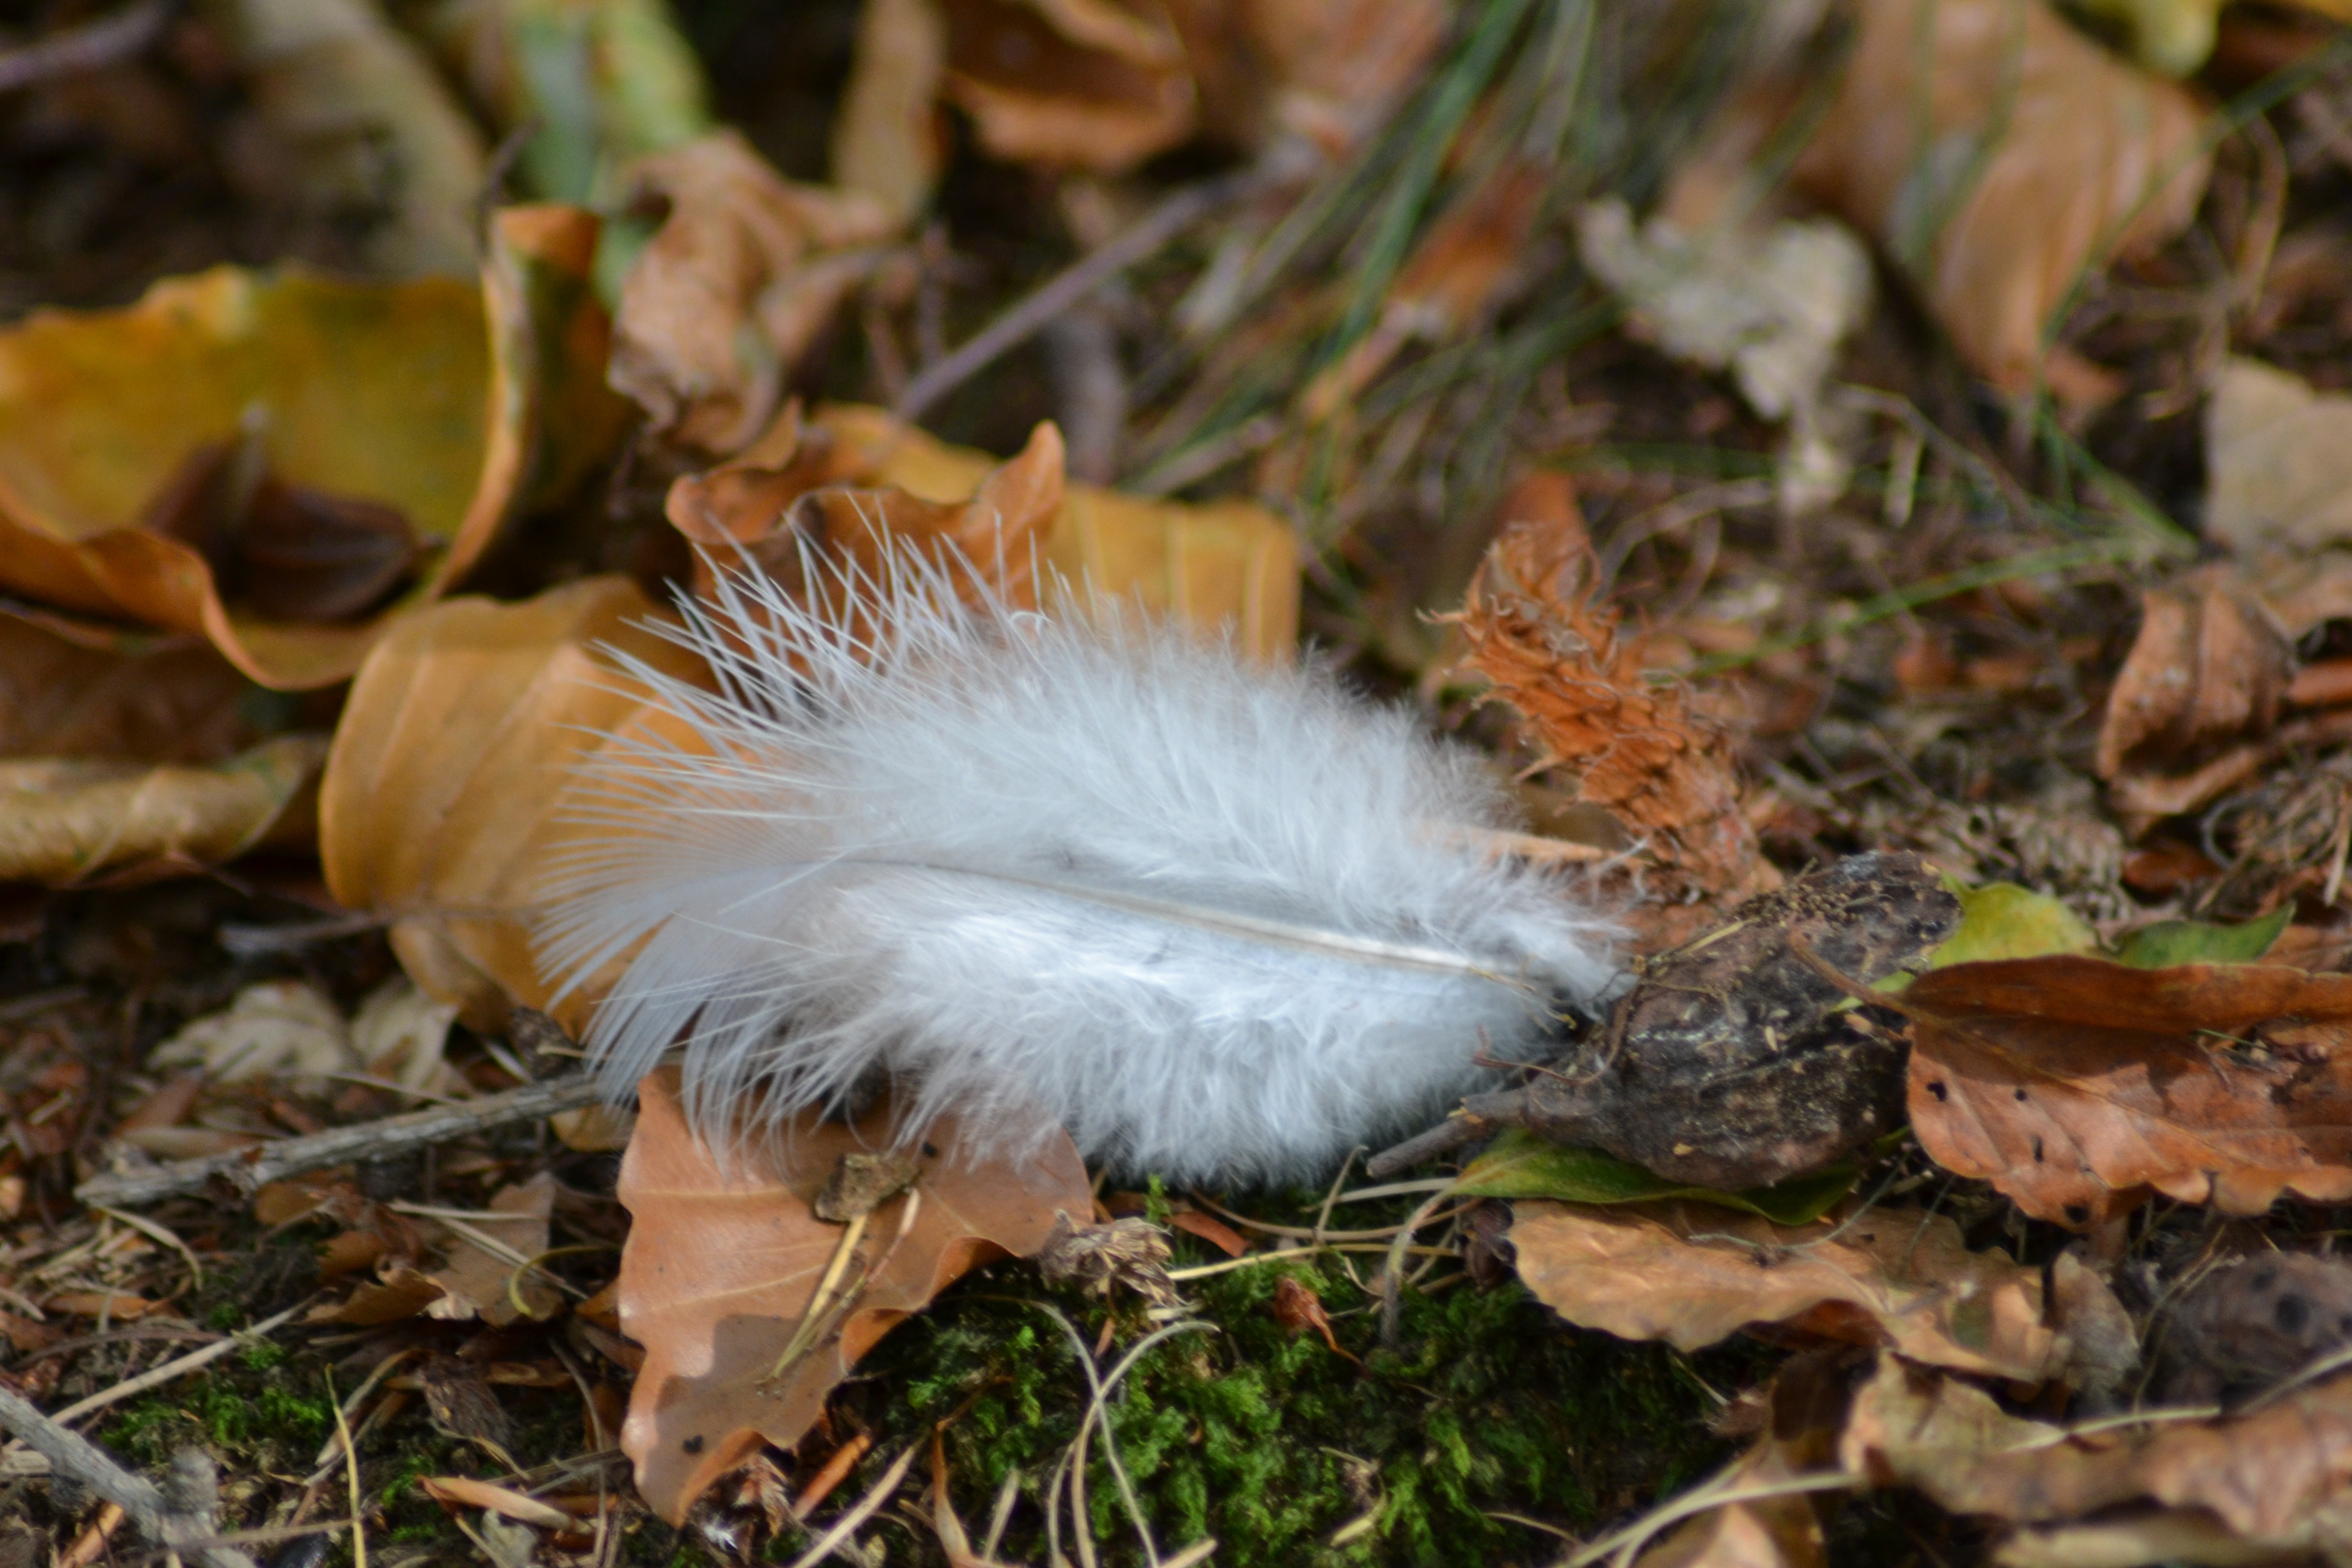
nature, forest, leaf, flower, wildlife, spring, autumn, soil, mushroom, flora, fauna, forest floor, leaves, fungus, woodland, macro photography, bird feather, to find